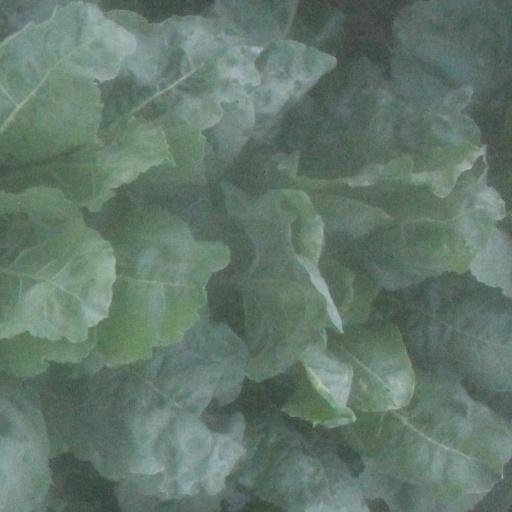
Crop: sugar beet